Bayou Metairie

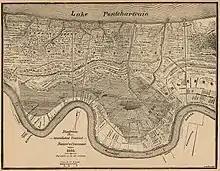
1849 Sauvé's Crevasse map showing east-west flow of Bayou Metairie

The geologic record indicates that the Mississippi River 2600 years ago followed a course that became Bayou Metairie. This flow pattern gave rise to river banks through alluvial deposition in that location. With time, the course of the river shifted to its present day location, leaving behind a stranded waterway that was Bayou Metairie. Its river banks of its past course remained as the long narrow strip of higher ground that is known as the Metairie - Gentilly Ridge. This ridge as it followed Bayou Metairie was as much as a mile wide at its beginning, becoming much narrower as it progressed eastward, with a height of approximately seven feet. Water flow from the Mississippi River into Bayou Metairie was intermittent until approximately the year 1700 when it had ceased completely.